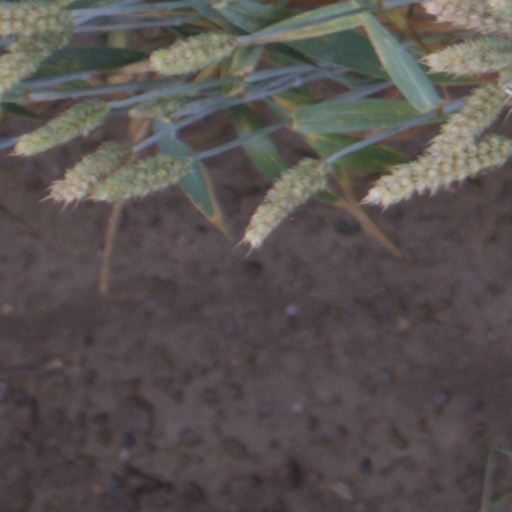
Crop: wheat